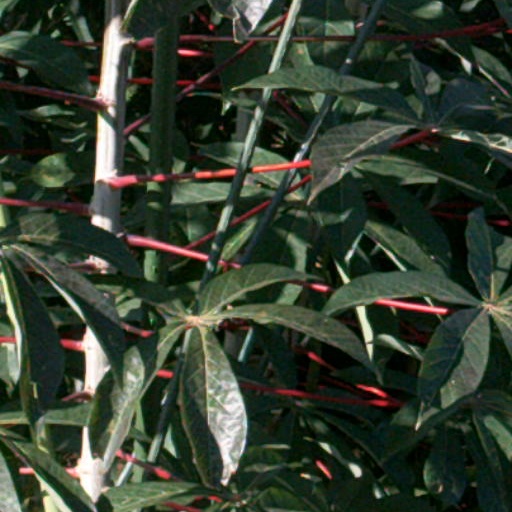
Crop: cassava